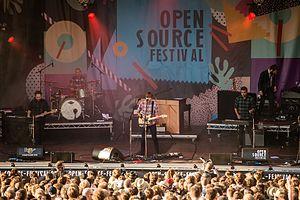
Death Cab for Cutie est un groupe de rock indépendant américain, originaire de Bellingham, dans l'État de Washington. Formé en 1997, le groupe est d'abord un projet solo de Ben Gibbard, avant d'être rejoint par d'autres musiciens. Le groupe a sorti 10 albums studios.